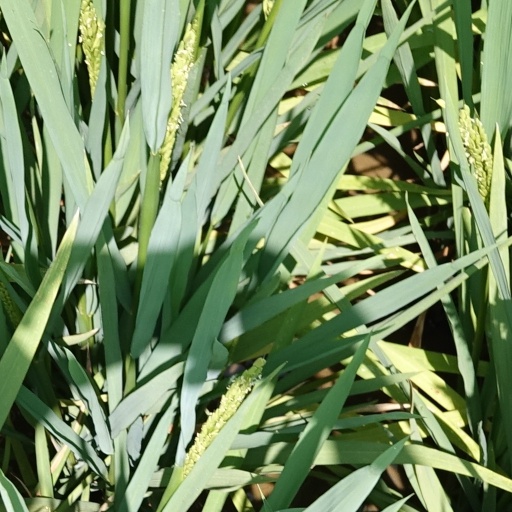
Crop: rice